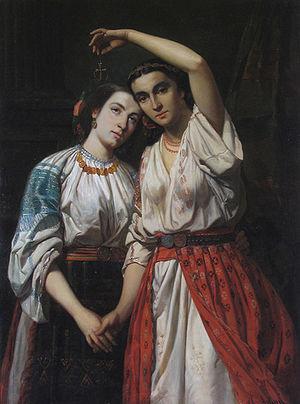
La Renaissance culturelle roumaine fut un mouvement d'émancipation idéologique, philologique, linguistique et philosophique qui se développa à partir du XVIIIᵉ siècle en Transylvanie, dans les Principautés danubiennes de Moldavie et de Valachie, et dans les régions voisines. Les lettrés qui avaient voyagé introduisirent les idées et les valeurs des Lumières parmi les populations roumanophones de ces régions. Certains de ces lettrés, comme Rigas Véléstinlis qui séjourna à Bucarest, étaient aussi impliqués dans la renaissance culturelle grecque.
Principautés danubiennes est une expression ancienne désignant les principautés de Moldavie et de Valachie. Ce terme a été forgé par les chancelleries diplomatiques depuis le traité de Koutchouk-Kaïnardji de 1774, puis largement utilisé par les historiens et les milieux politiques hors des pays roumains. Après l'union des deux principautés en 1859, qui inaugure l'existence politique de la Roumanie, les expressions principautés danubiennes ou provinces danubiennes cessent d'être employées dans les chancelleries, mais sont encore utilisées par les historiens non-roumains pour désigner les anciennes principautés.
Principautés unies de Moldavie et de Valachie, ou « principautés roumaines », est le nom officiel de la Roumanie après l’union de la Valachie et de la Moldavie sous le sceptre du prince Alexandre Jean Cuza en 1859. Le 5 février 1862, les deux principautés fusionnent leurs institutions sous le nom de « Principautés unies de Roumanie ». À partir de 1866, elles sont reconnues par l’Empire ottoman et les autres puissances comme un seul État : la « principauté de Roumanie ». Comme la Valachie et de Moldavie auparavant, la principauté de Roumanie est vassale de l’Empire ottoman, sans être pour autant une province turque, comme le montrent par erreur beaucoup d’atlas historiques occidentaux. Elle est reconnue par l’Empire ottoman et les autres puissances comme un État souverain à l’issue de la guerre russo-turque de 1878, pour finir érigée en royaume de Roumanie en 1881.